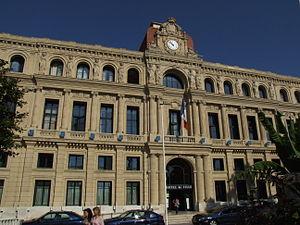
Hôtel de ville, Cannes, FRANCE
Cannes — /kan/ ou localement /ˈkanə/ — est une commune française de la communauté d'agglomération Cannes Pays de Lérins située dans le département des Alpes-Maritimes, en région Provence-Alpes-Côte d'Azur, sur la Côte d'Azur dont elle est une ville phare. Ses habitants sont appelés les Cannois en français et les canenc en provençal.
La liste des maires de Cannes donne les nom et date d'élection des maires successifs de la ville de Cannes depuis 1700.